Amarna Tomb 3

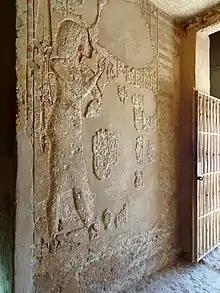
Ahmose depicted with Fan and Axe

The outer wall of the tomb depicts two images of Ahmose wearing the traditional dress of an Egyptian noble. The scenes and texts have suffered a lot of damage, but early copies show that Ahmose was depicted on both sides of the entrance on the wall thickness. He is clothed in a long robe with a decorated sash tied around the waist, laced sandals, a long, straight wig, a tall headdress and a gold necklace. Ahmose is pictured in adoration of the cartouche of the Aten and adorned with the symbol of the Pharaoh. In the images, Ahmose holds ritual objects which demonstrate his official role within the palace. He holds a fan, an object connected to his duty as “the fan bearer at the right hand of the king’”. He is pictured with an Egyptian battle axe, referring to his position in the military. The fan and an axe are tied together, secured to a strap and carried over his shoulder. This scene is accompanied by prayers of Ahmose which pay respect to the god Aten and the royal family. Ahmose's prayers for his own family's prosperity, in particular for his son Nefer-kheperu-ra, are presented alongside these inscriptions.